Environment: real
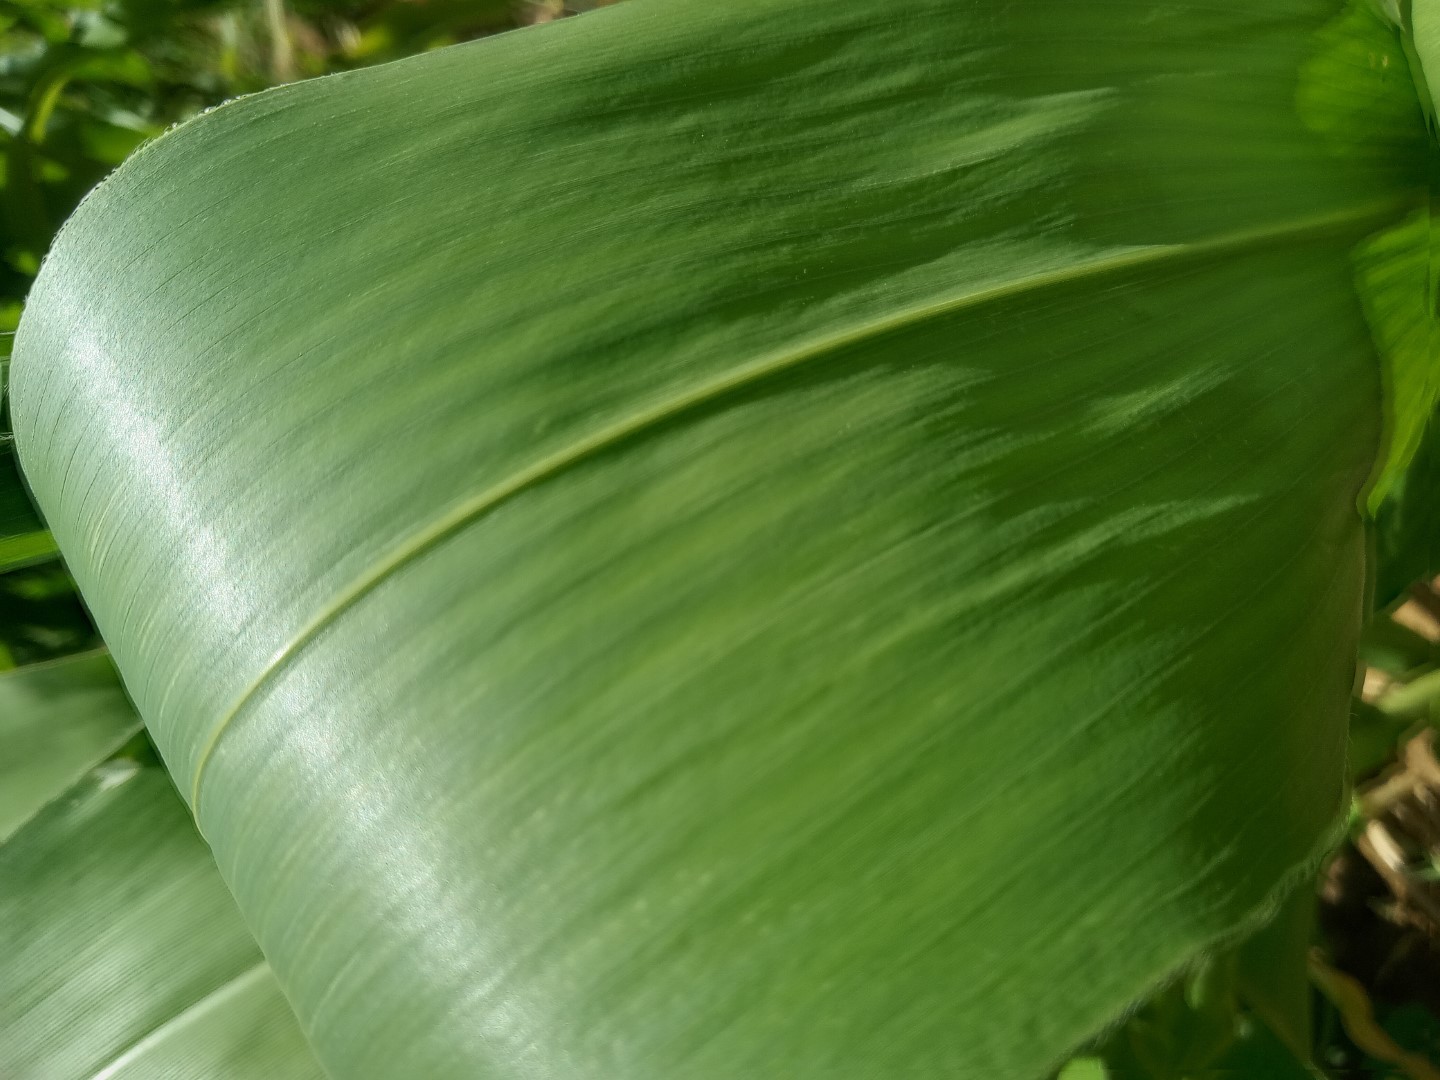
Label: healthy